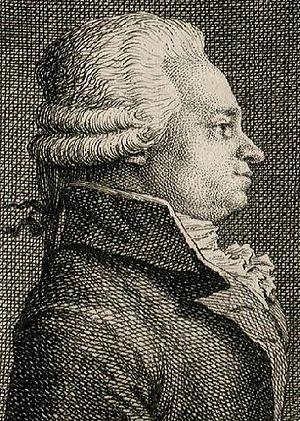
Jean-Louis, Claude Emmery de Grozyeulx (1742-1823), avocat à Metz. Député du tiers aux Etats-Généraux de 1789 par le bailliage de Metz. En 1791, président de l'Assemblée constituante, juge au tribunal de cassation, député de la Seine au Conseil des Cinq-Cents, prit une part active à l'élaboration du Code civil
Cette page concerne les événements qui se sont produits au dix-huitième siècle en Lorraine.
Cette page concerne les événements qui se sont produits durant l'année 1823 en Lorraine.
Jean-Louis Claude Emmery, comte de Grozyeulx, est un magistrat et homme politique français. Il fut président de l'Assemblée Constituante du 25 septembre au 9 octobre 1790, puis du 4 au 17 janvier 1791.